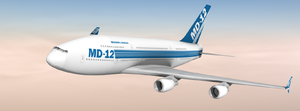
Le McDonnell Douglas MD-12 fut un projet d'avion de ligne américain lancé dans les années 1990.